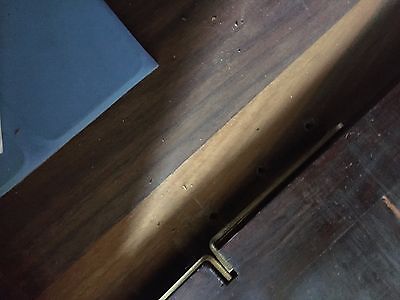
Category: cabinet